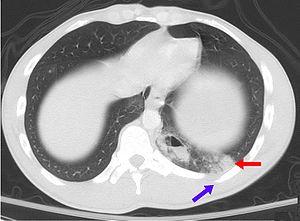
Une contusion pulmonaire est une ecchymose du poumon causée par un traumatisme thoracique.